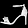
Label: Sandal